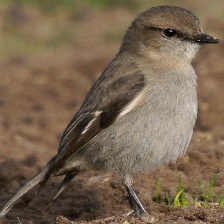
Species: DUSKY ROBIN
Scientific name: MELANODRYAS VITTATA
ImageNet parent category: robin